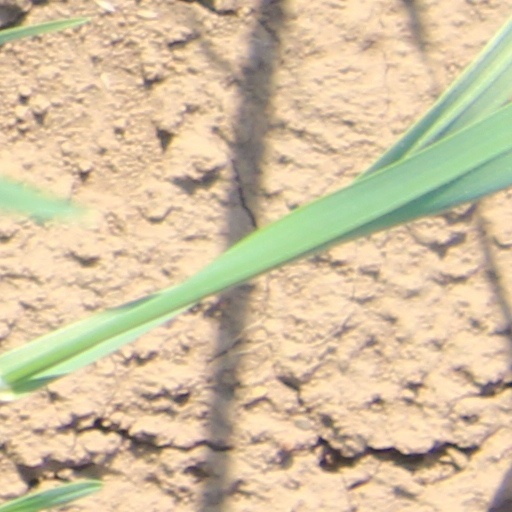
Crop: wheat